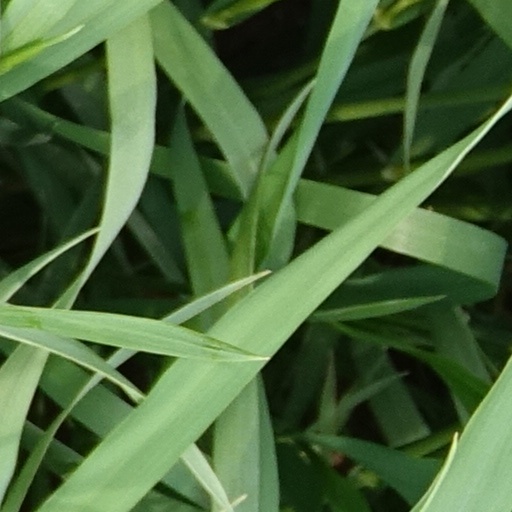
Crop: wheat